Beverley Lawrence Beech

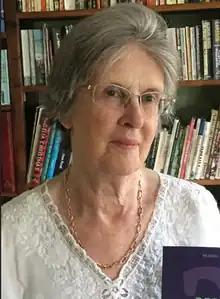
Beech in 2021

Beverley Ann Lawrence Beech (12 November 1944 – 25 February 2023) was a Welsh author, chair of the Association for Improvements in the Maternity Services (AIMS) from 1977 to 2017 and an active campaigner against the medicalisation of pregnancy and birth. She raised awareness of the harm that can be done to women in obstetrics during labour and the importance of women being aware of their rights so they can make their own decisions about the place and manner of the birth of their children. She also counselled for a more positive attitude towards home births.